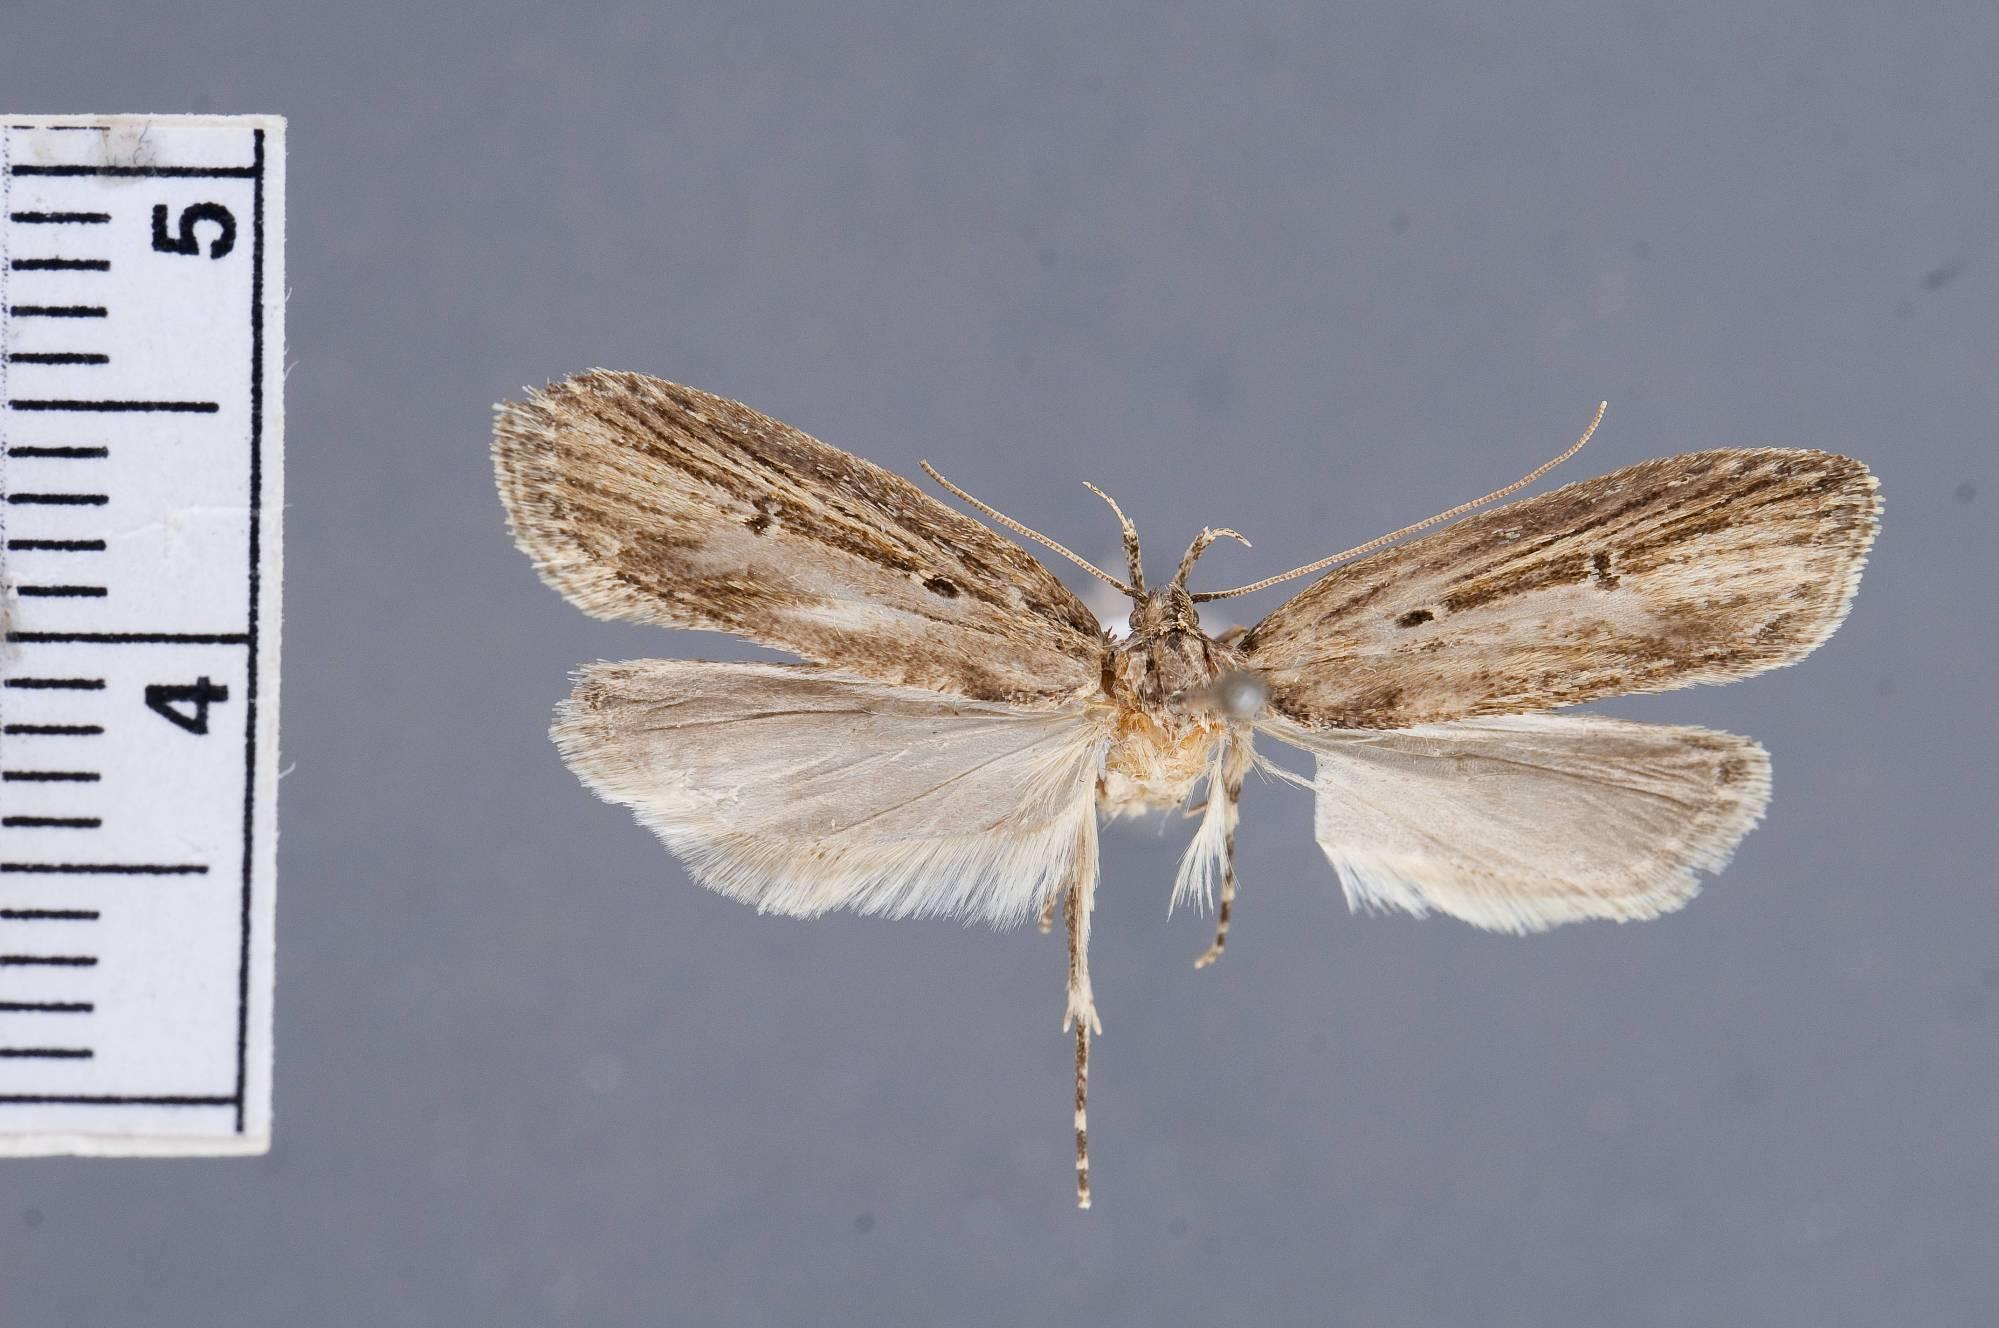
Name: Odonna passiflorae
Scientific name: Odonna passiflorae Clarke, 1982
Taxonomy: Animalia, Arthropoda, Insecta, Lepidoptera, Glossata, Depressariidae, Peleopodinae
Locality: Tenerife, Valle, Colombia
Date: Jun 1981